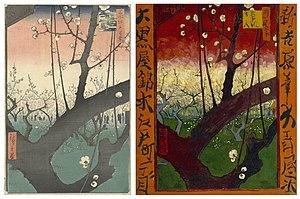
Comparaison de deux tableaux, un original d'Hiroshige et la copie de van Gogh
Le japonisme est l'influence de la civilisation et de l'art japonais sur les artistes et écrivains, premièrement français, puis Occidentaux, entre les années 1860 et 1890. L'art qui résulta de cette influence, notamment en réaction au classicisme et qui initie de nouveaux choix esthétiques, est qualifié de japonesque.
Les Cent vues d'Edo constituent, avec Les Cinquante-trois Stations du Tōkaidō et Les Soixante-neuf Stations du Kiso Kaidō, l'une des séries d'estampes majeures que compte l'œuvre très abondante du peintre japonais Hiroshige. Malgré le titre de l'œuvre, réalisée entre 1856 et 1858, il y a en réalité 119 estampes qui toutes utilisent la technique de la xylographie. La série appartient au style de l'ukiyo-e, mouvement artistique portant sur des sujets populaires à destination de la classe moyenne japonaise urbaine qui s'est développée durant l'époque d'Edo. Plus précisément, elle relève du genre des meisho-e célébrant les paysages japonais, un thème classique dans l'histoire de la peinture japonaise. Quelques-unes des gravures sont réalisées par son élève et fils adoptif, Utagawa Hiroshige II qui, pendant un temps, utilise ce pseudonyme pour signer certaines de ses œuvres.